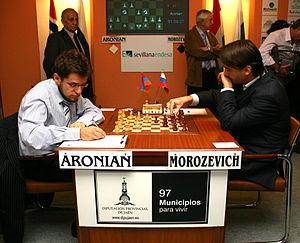
Aleksandr Sergueïevitch Morozevitch est un joueur d'échecs russe né le 18 juillet 1977 à Moscou.